Lottie Lyell

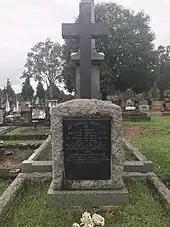
Graves of Lottie Lyell and Raymond Longford at Macquarie Park.

The following year, Lyell exchanged live theatre for a new, modern medium – film. She debuted in Alfred Rolfe's "Captain Midnight, The Bush King" and by late 1911 her lead role in Raymond Longford's "The Romantic Story of Margaret Catchpole" (1911) transformed her into Australia's first international film star. The British magazine "Punch" wrote of the film, "This big film is the best that has been made in Australia".